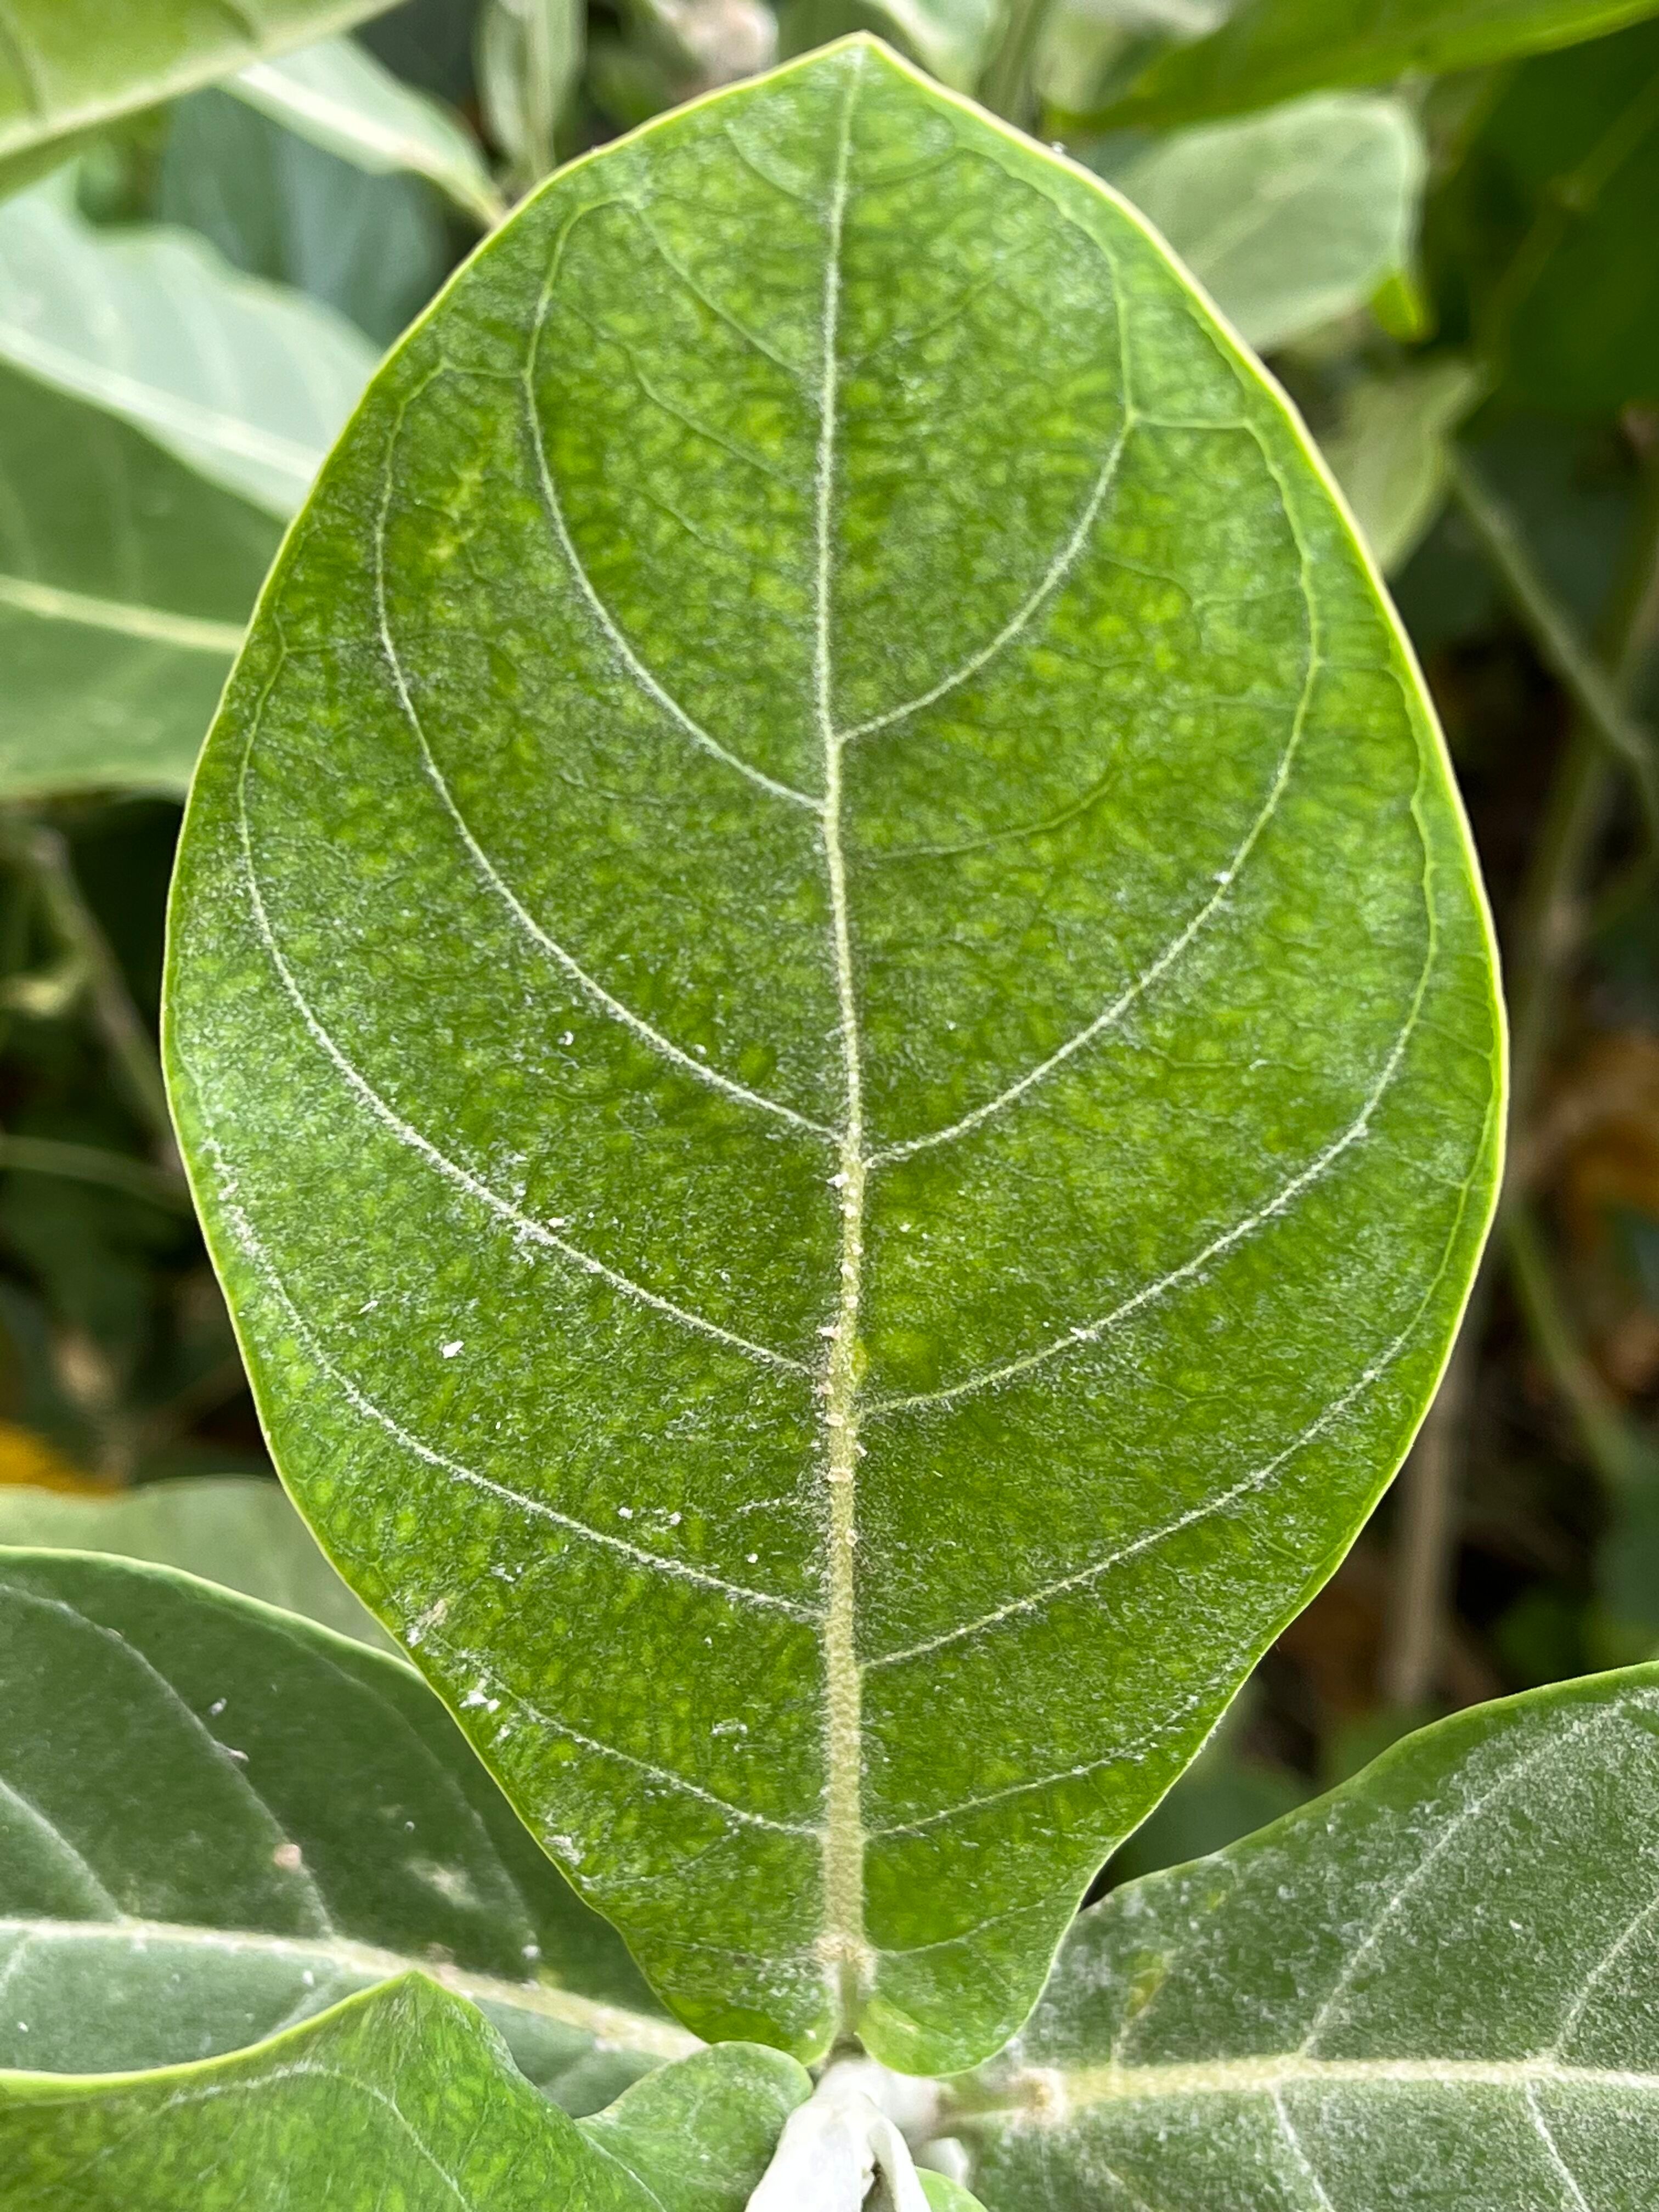
Plant species: calotropis-gigantea